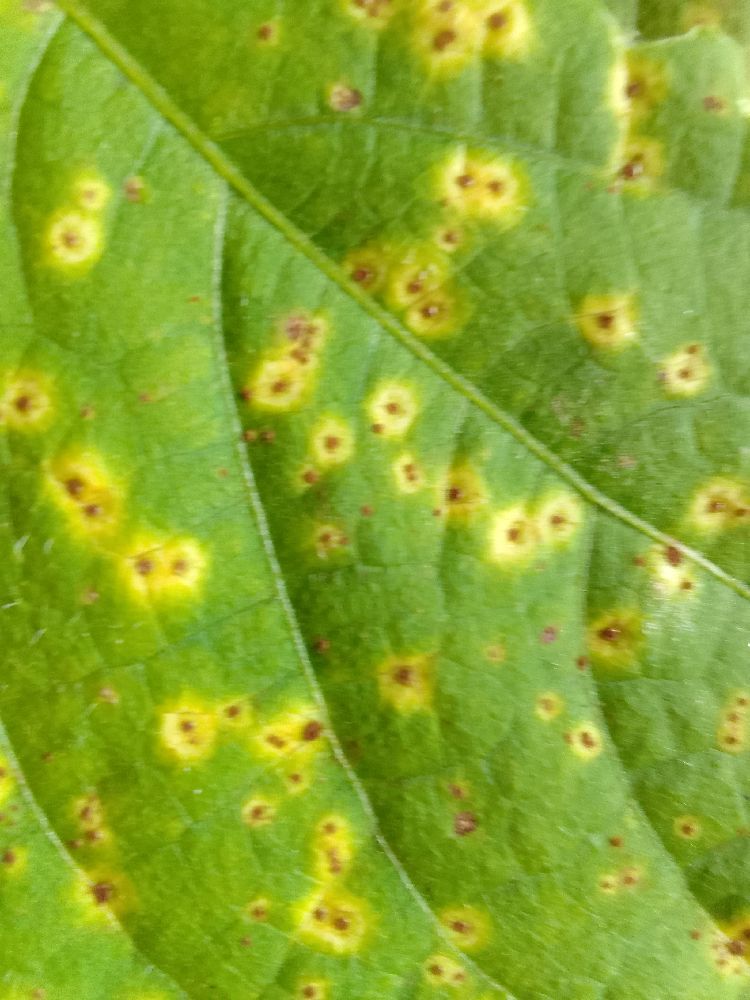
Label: rust